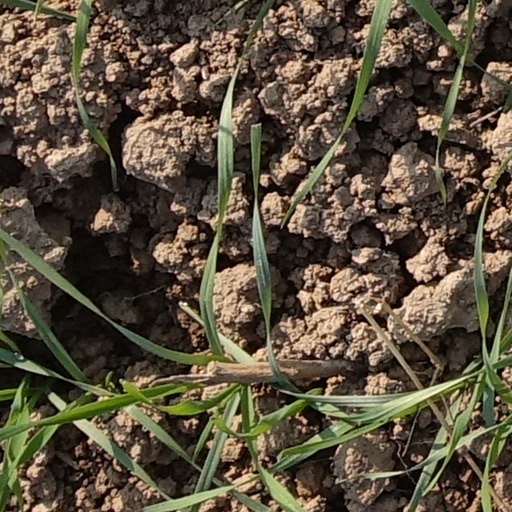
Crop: wheat